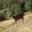
Label: deer